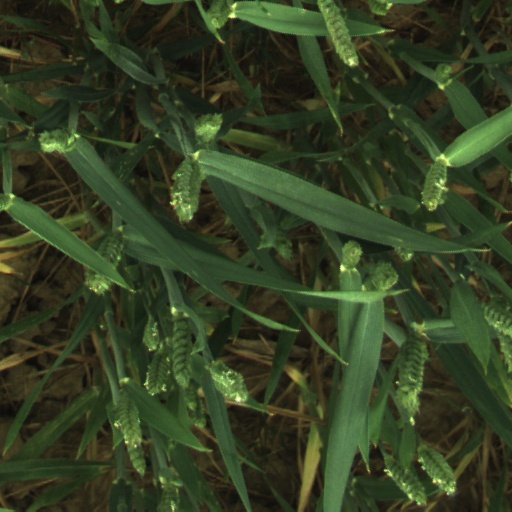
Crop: wheat